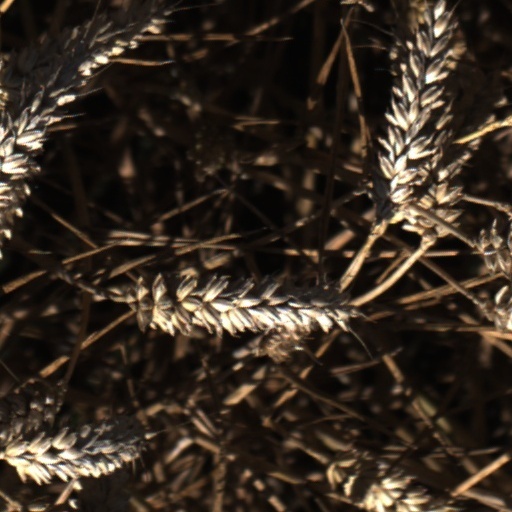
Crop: wheat